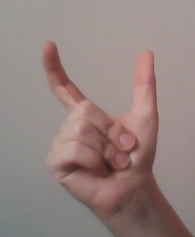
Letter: nun